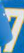
Number: 7